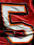
Number: 5